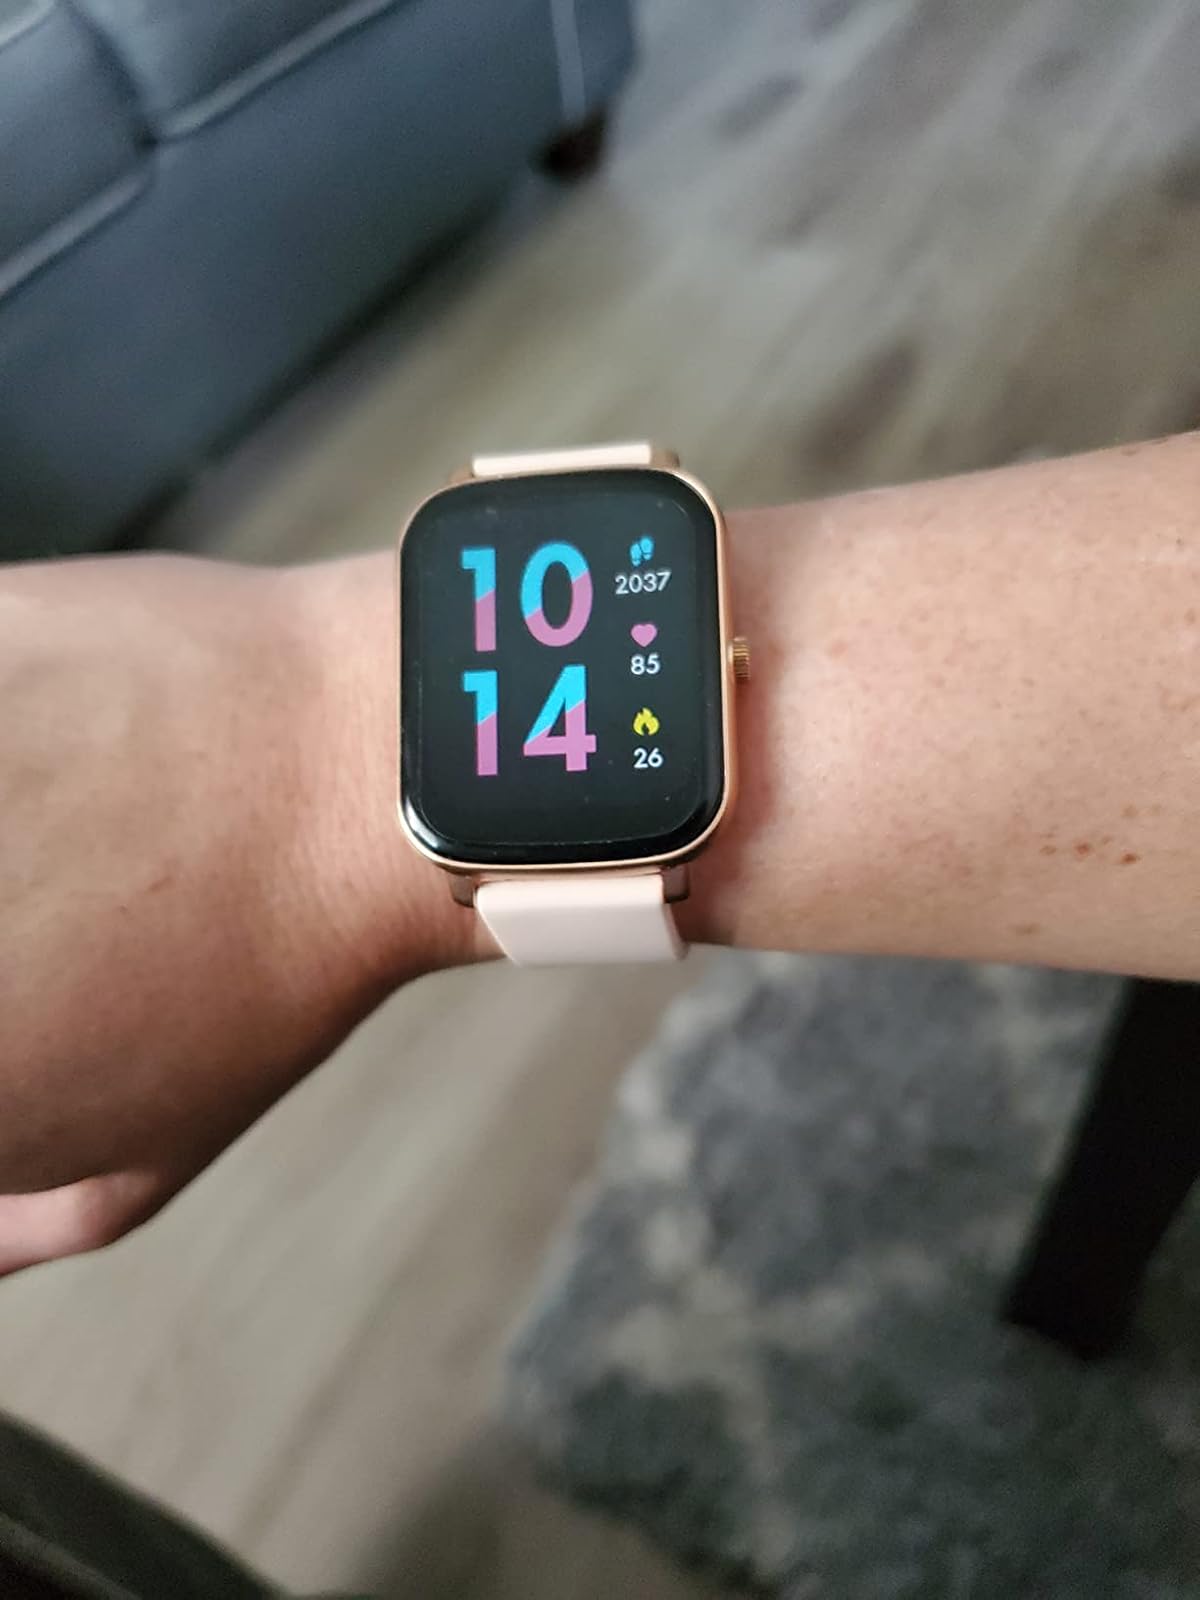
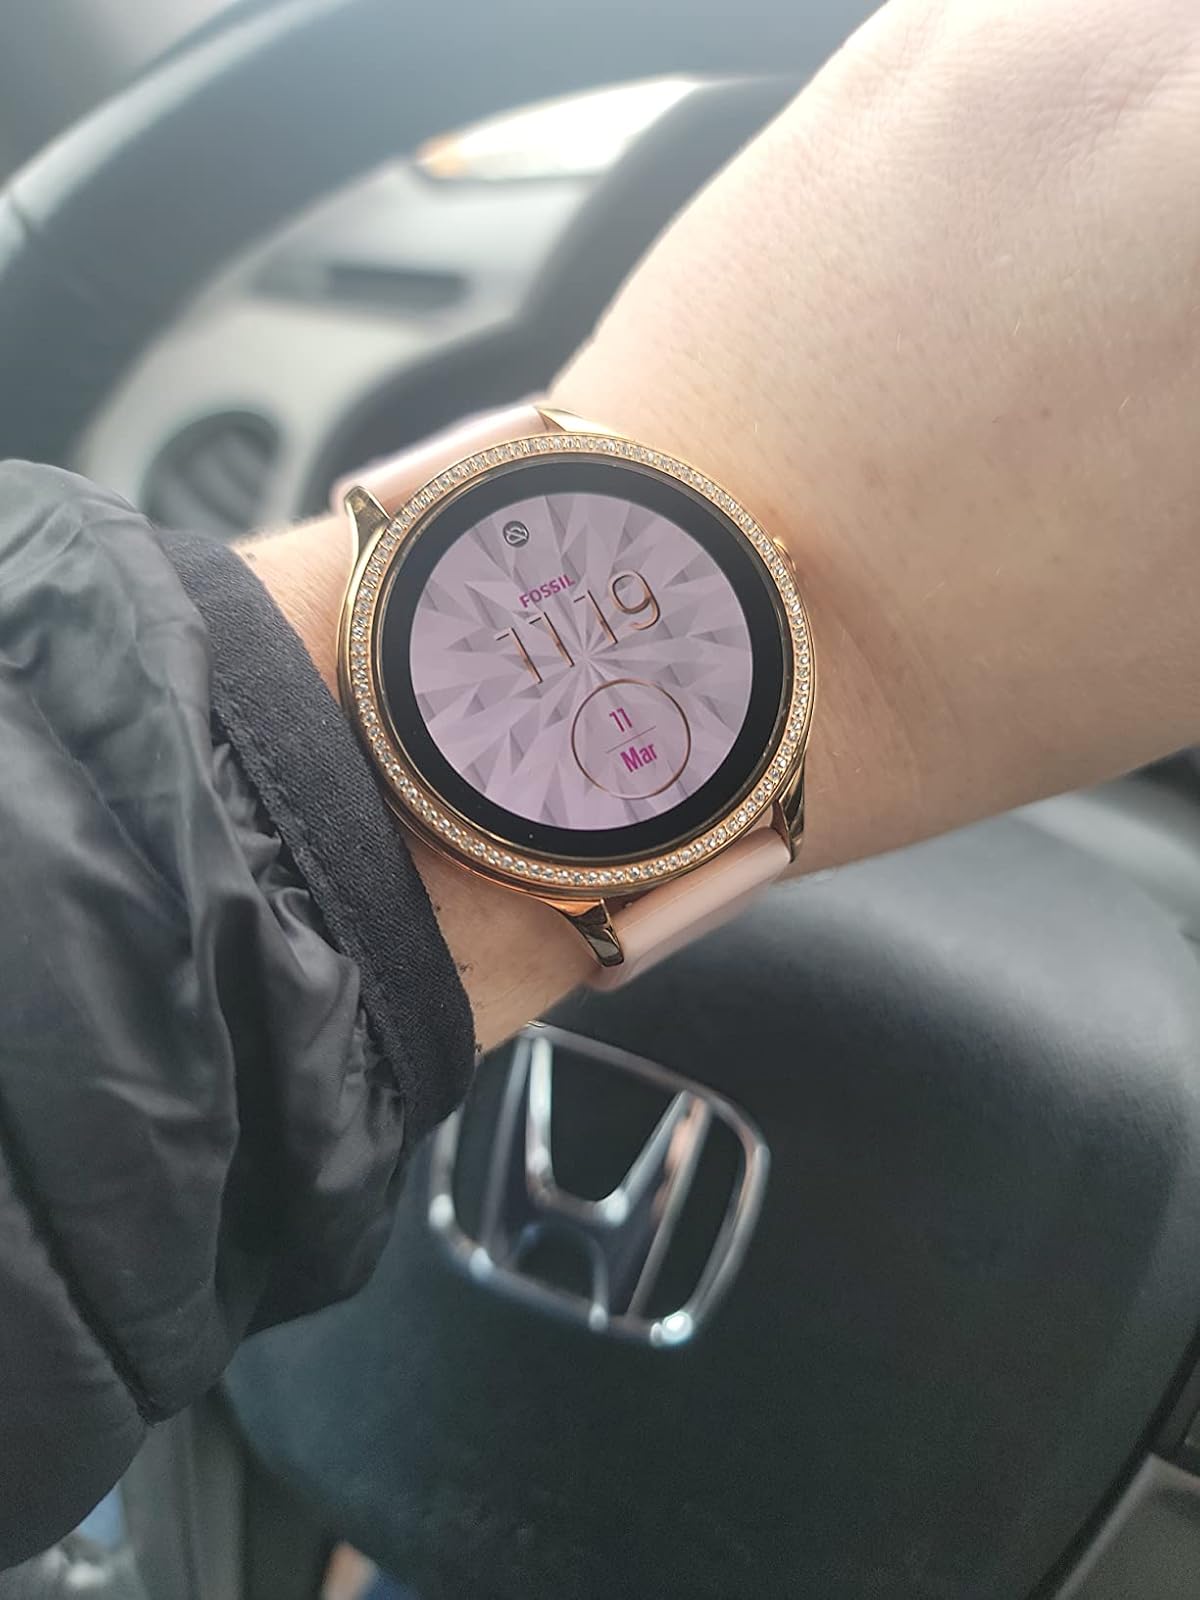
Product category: smartwatch
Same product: no